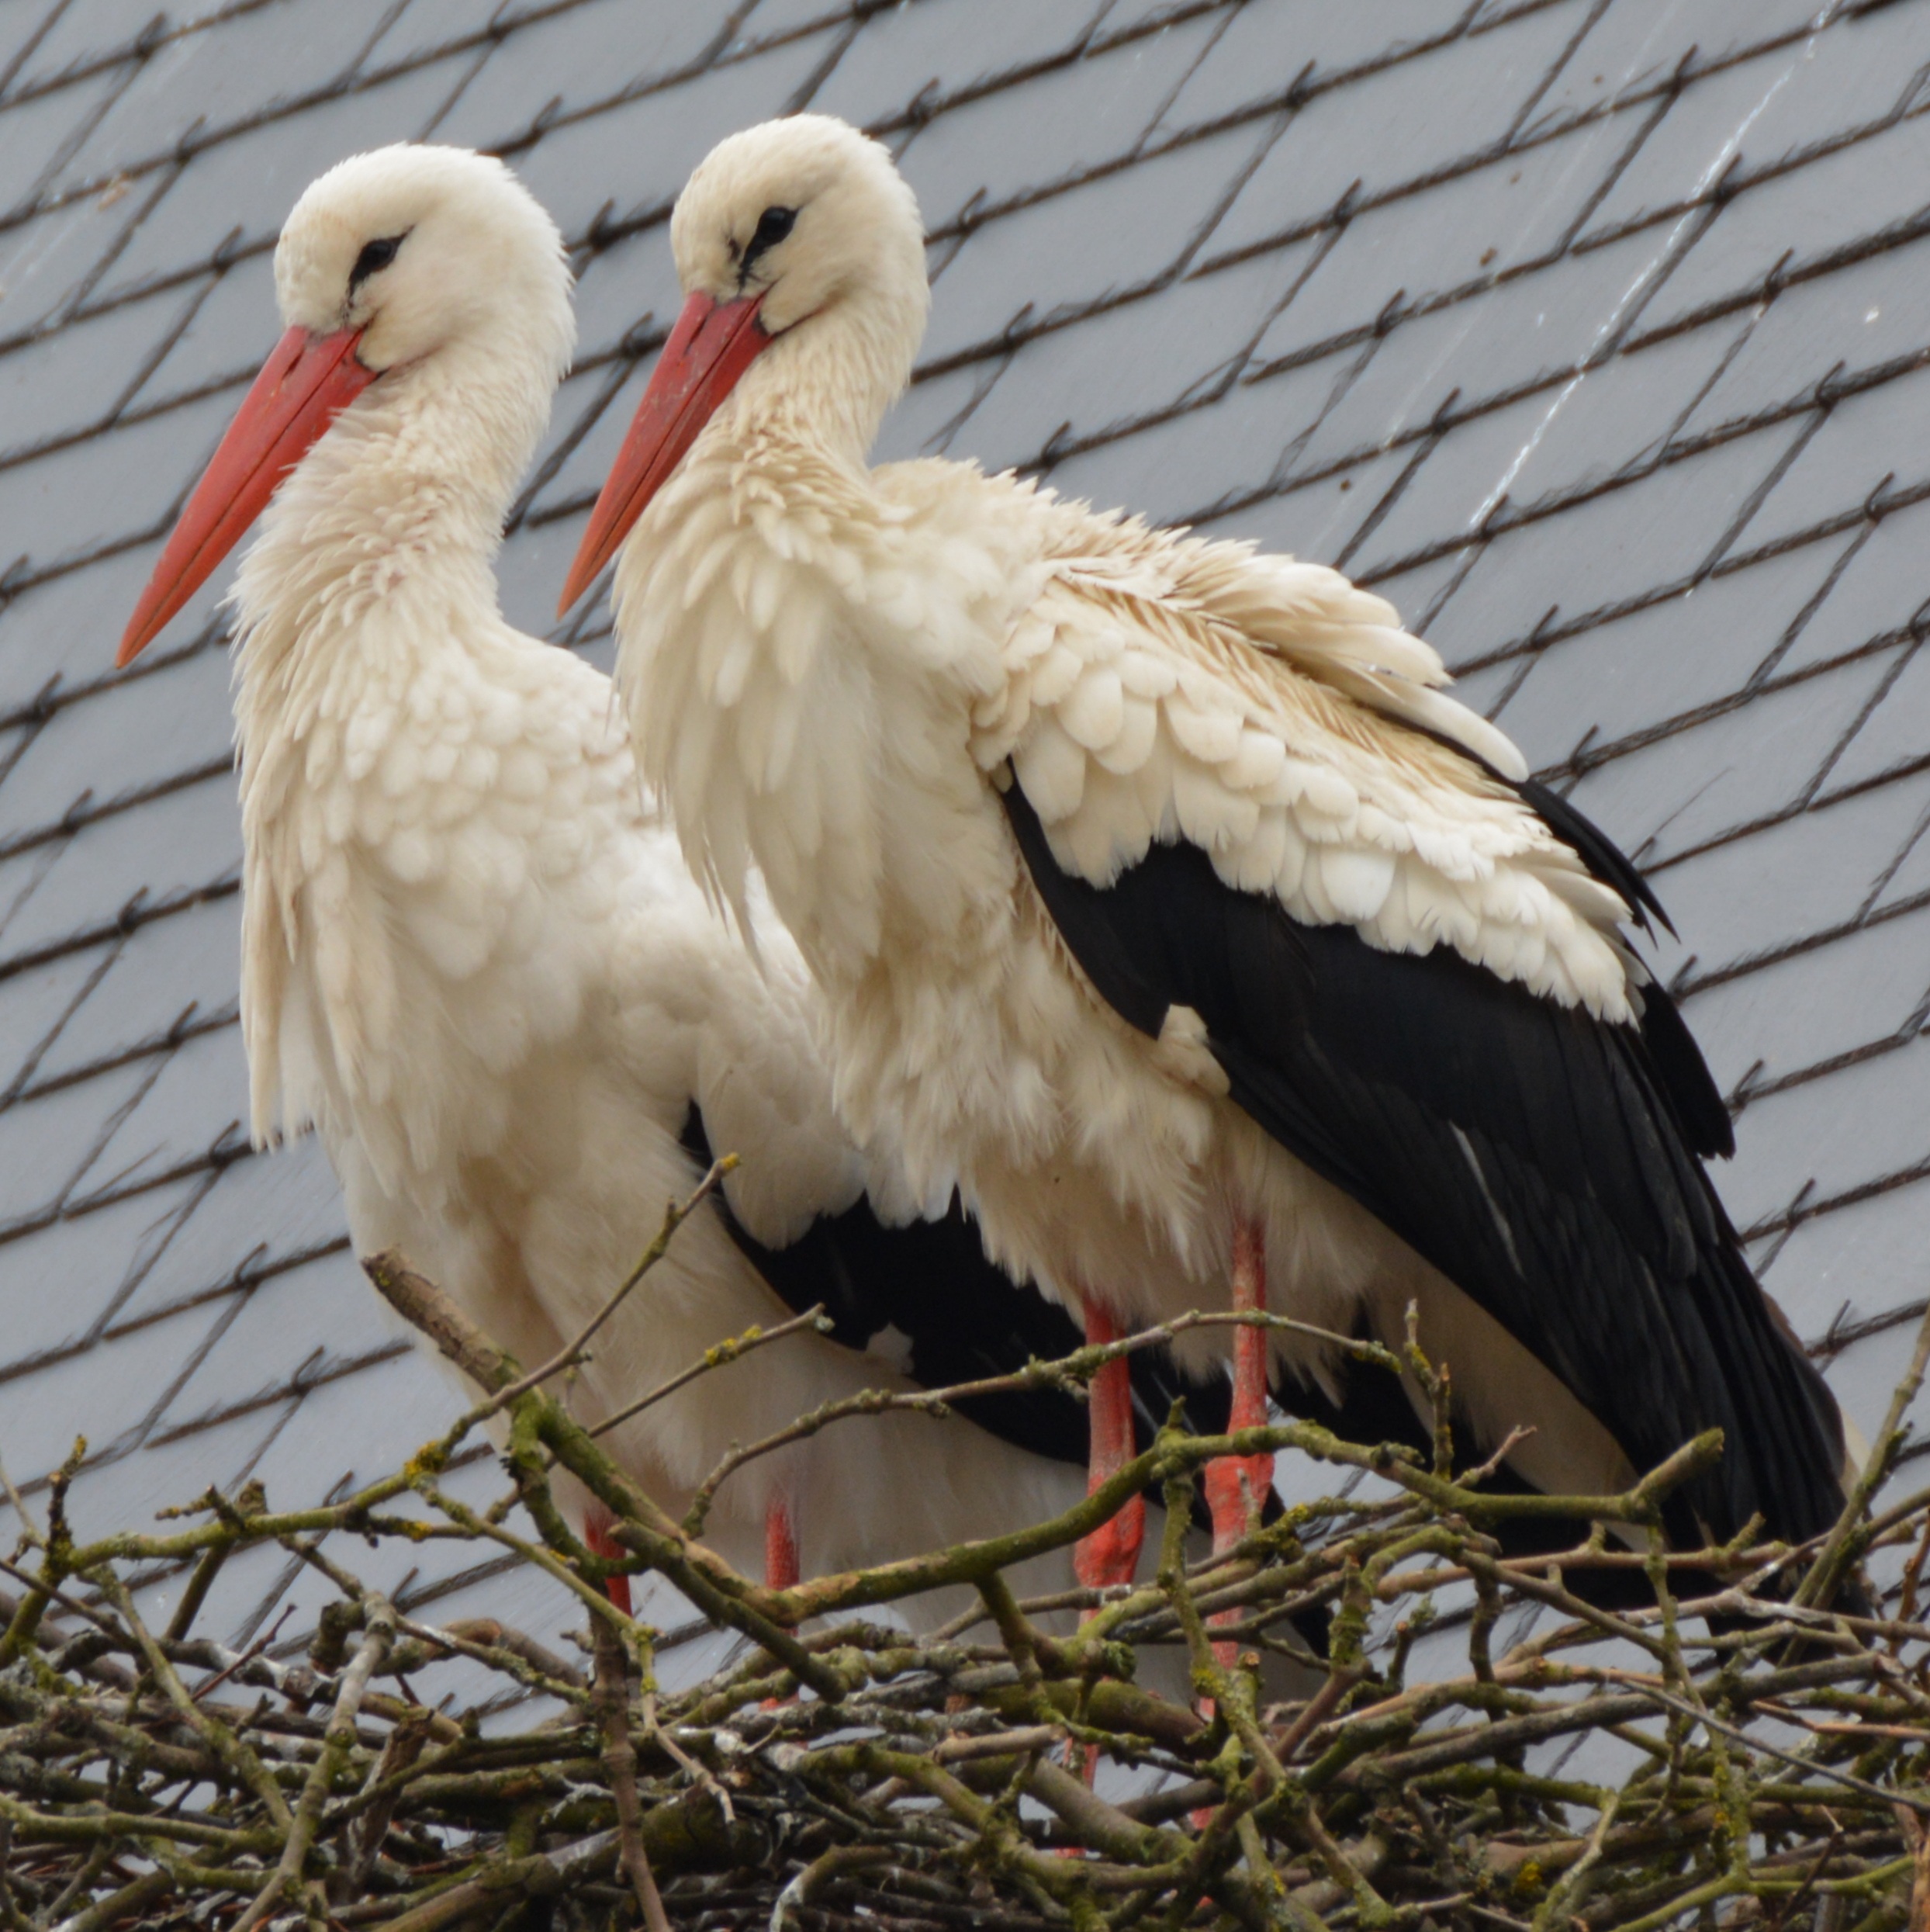
bird, wing, animal, wildlife, beak, fauna, stork, vertebrate, white stork, ciconiiformes